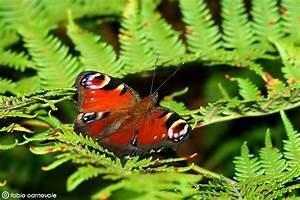
butterfly